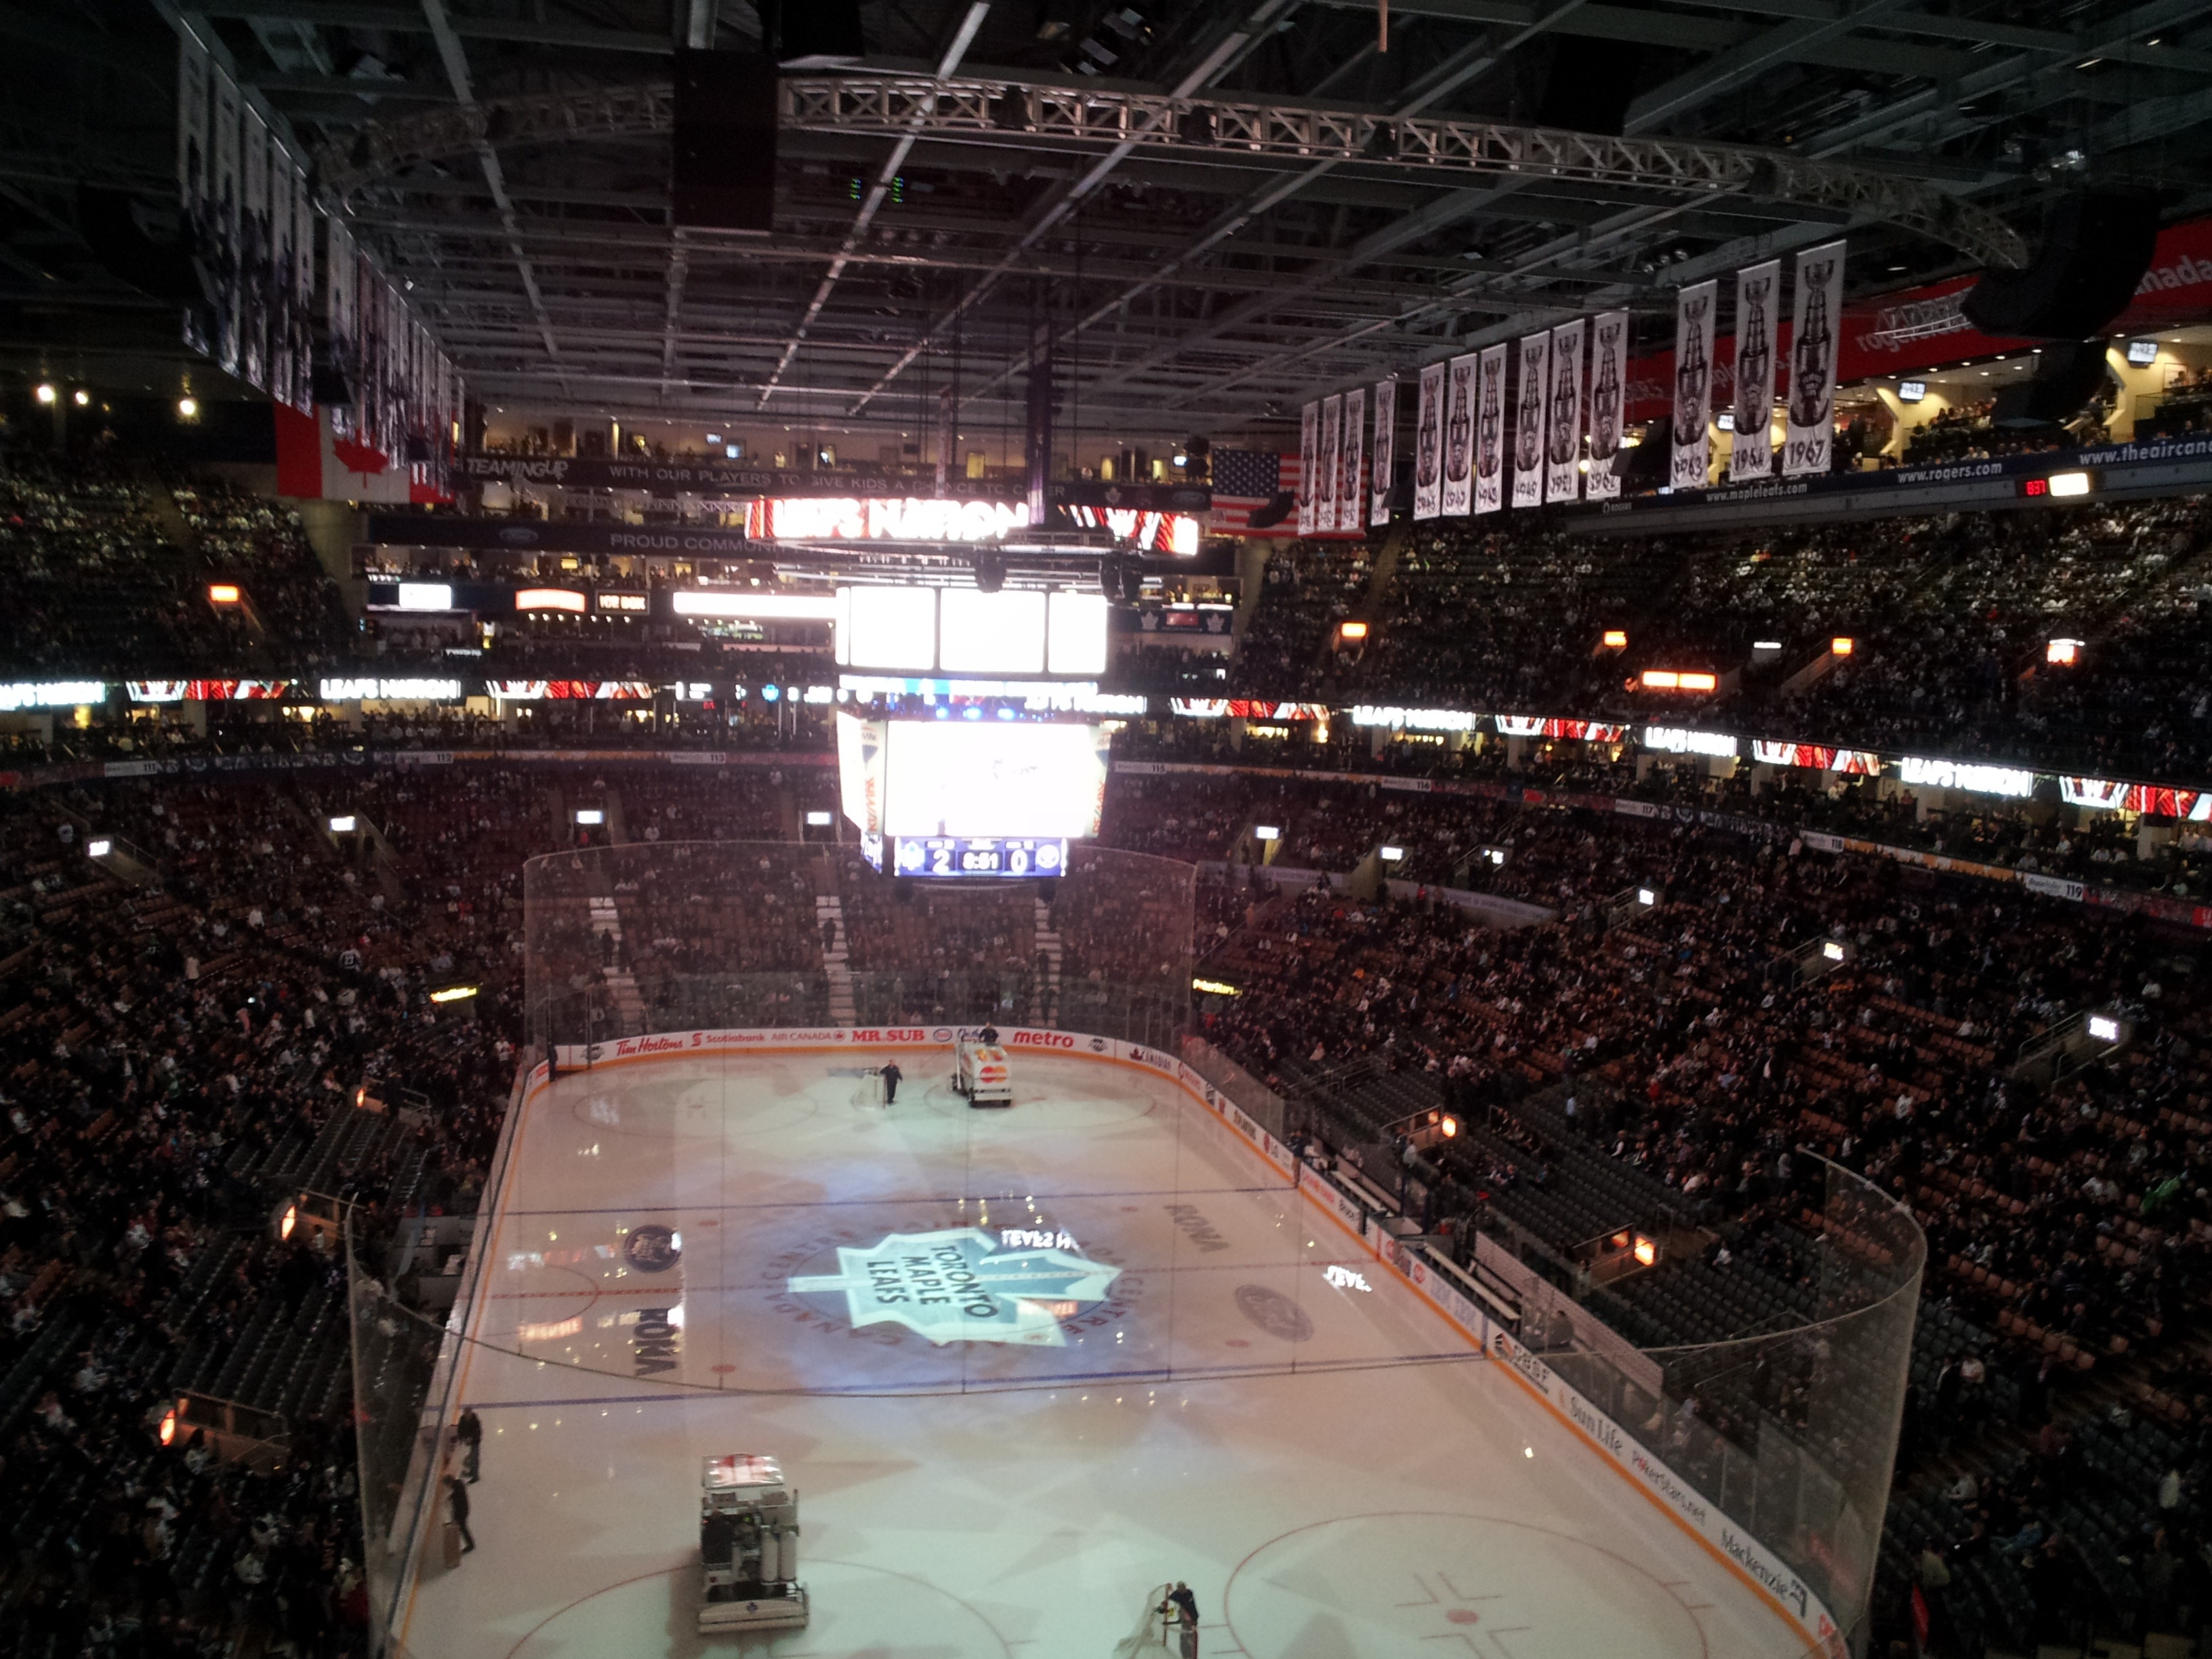
structure, sport, game, auditorium, stadium, ice hockey, hockey, arena, stage, toronto, nhl, winter sports, ice rink, geographical feature, sport venue, soccer specific stadium, music venue, maple leafs